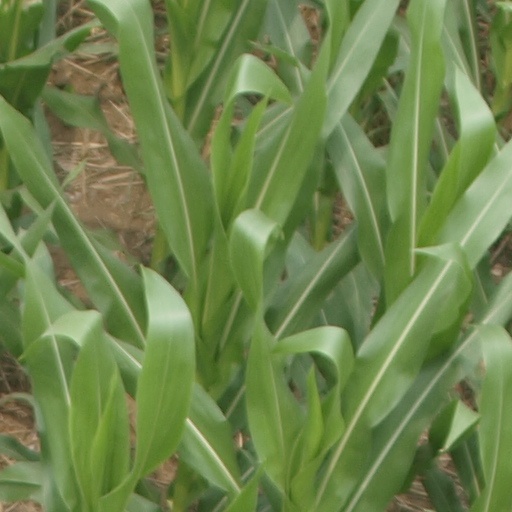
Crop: maize; corn